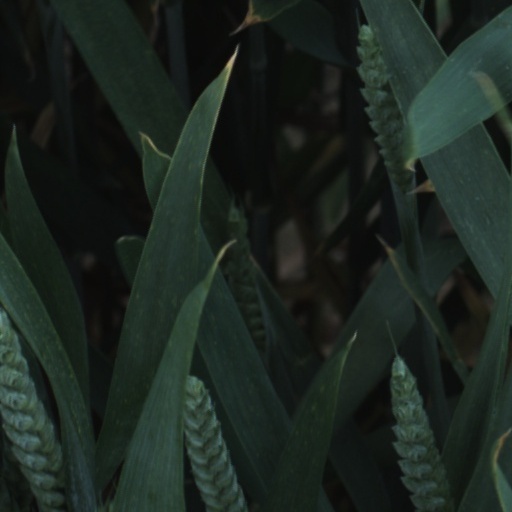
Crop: wheat